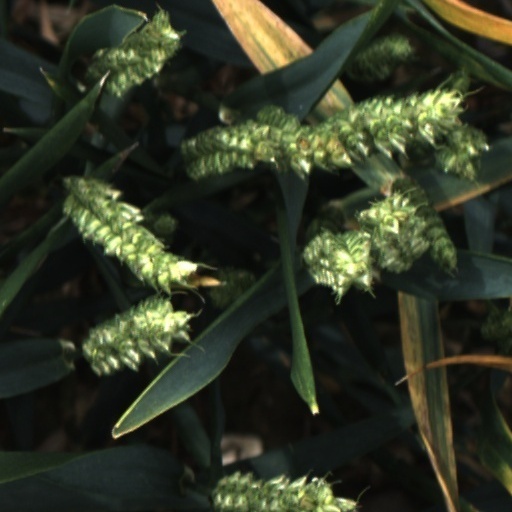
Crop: wheat